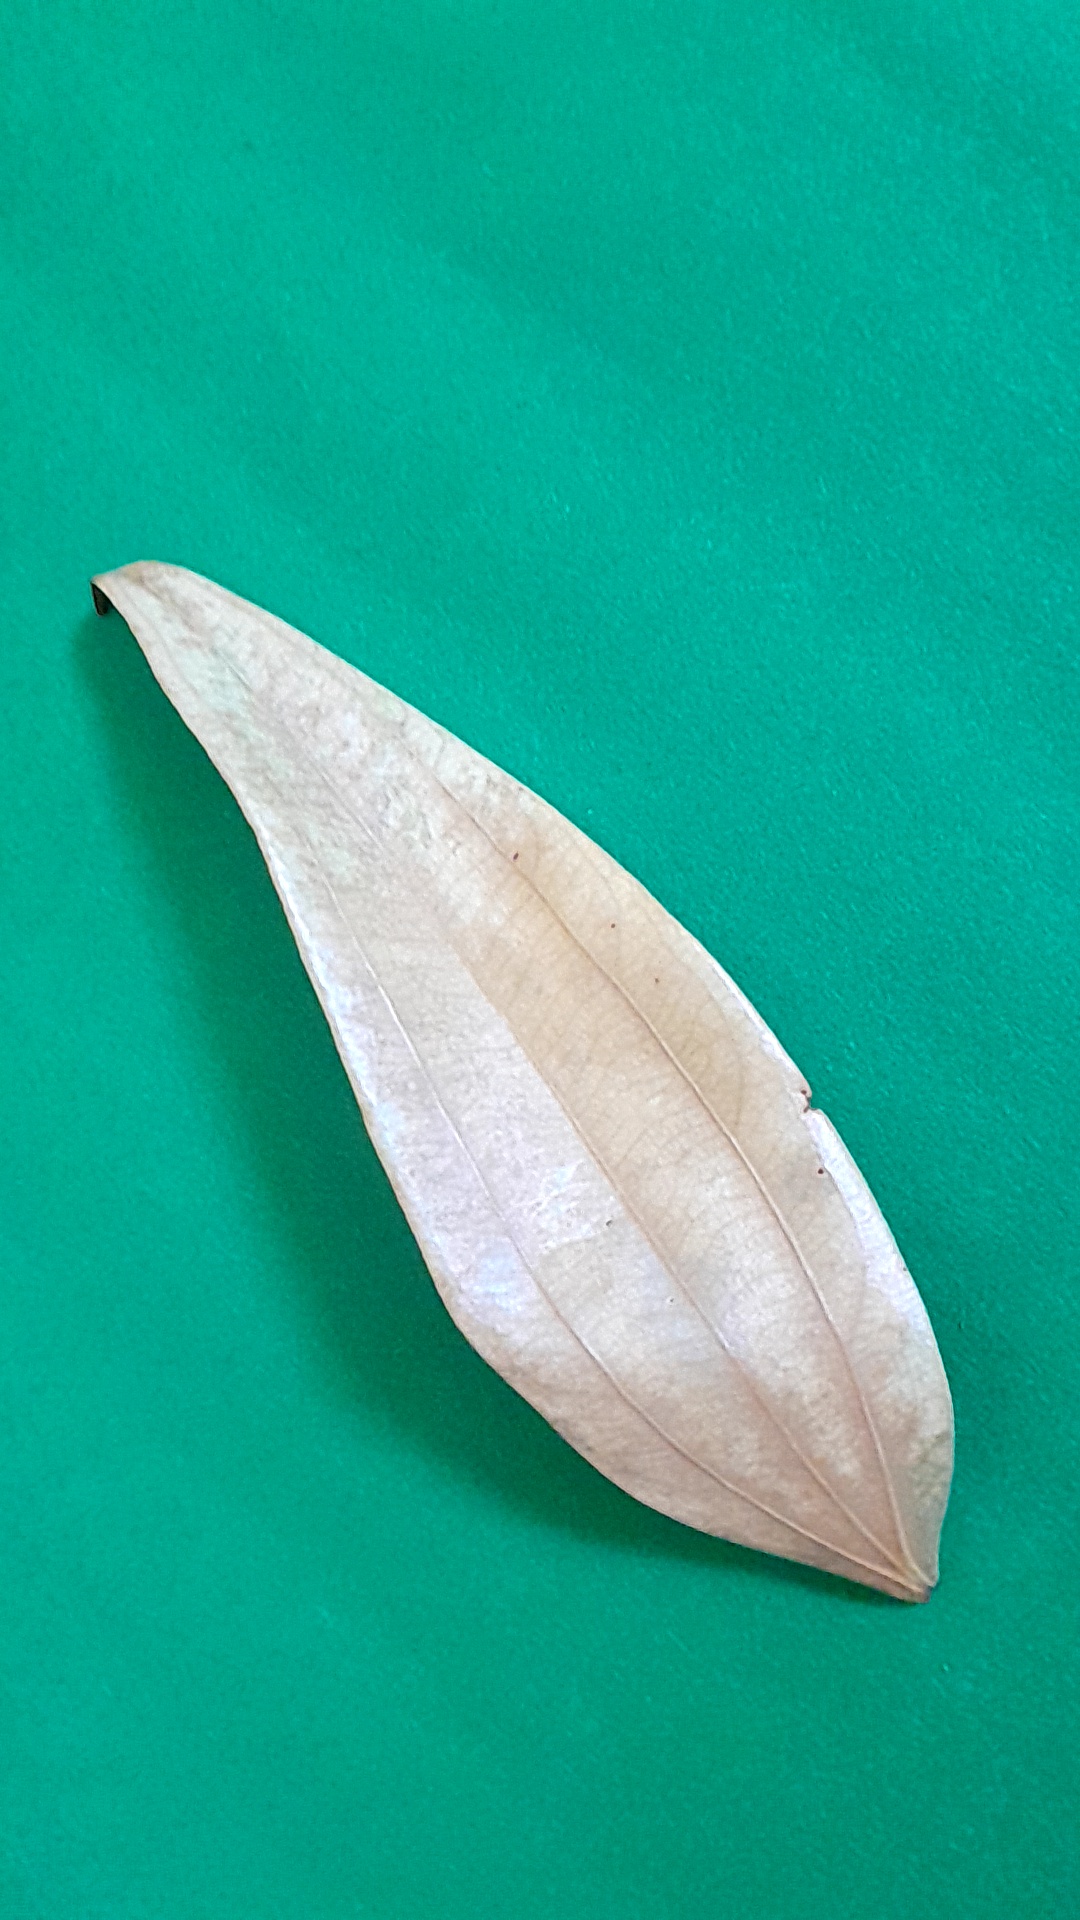
Label: Dry Leaf